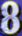
Number: 8